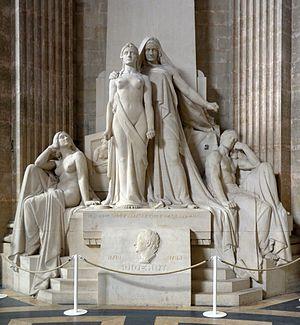
Panthéon, Monument à Denis Diderot (Classé) This building is indexed in the Base Mérimée, a database of architectural heritage maintained by the French Ministry of Culture,
Denis Diderot, né le 5 octobre 1713 à Langres et mort le 31 juillet 1784 à Paris, est un écrivain, philosophe et encyclopédiste français des Lumières, à la fois romancier, dramaturge, conteur, essayiste, dialoguiste, critique d'art, critique littéraire et traducteur.